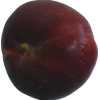
Label: nectarine_flat